William Roth

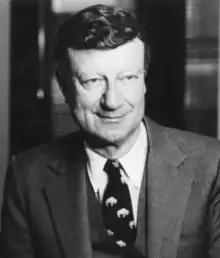
Official portrait,

William Victor Roth Jr. (July 22, 1921 – December 13, 2003) was an American lawyer and politician from Wilmington, Delaware. He was a veteran of World War II and a member of the Republican Party. He served from 1967 to 1970 as the lone U.S. Representative from Delaware and from 1971 to 2001 as a U.S. Senator from Delaware. He is the last Republican to serve as and/or be elected a U.S. Senator from Delaware.